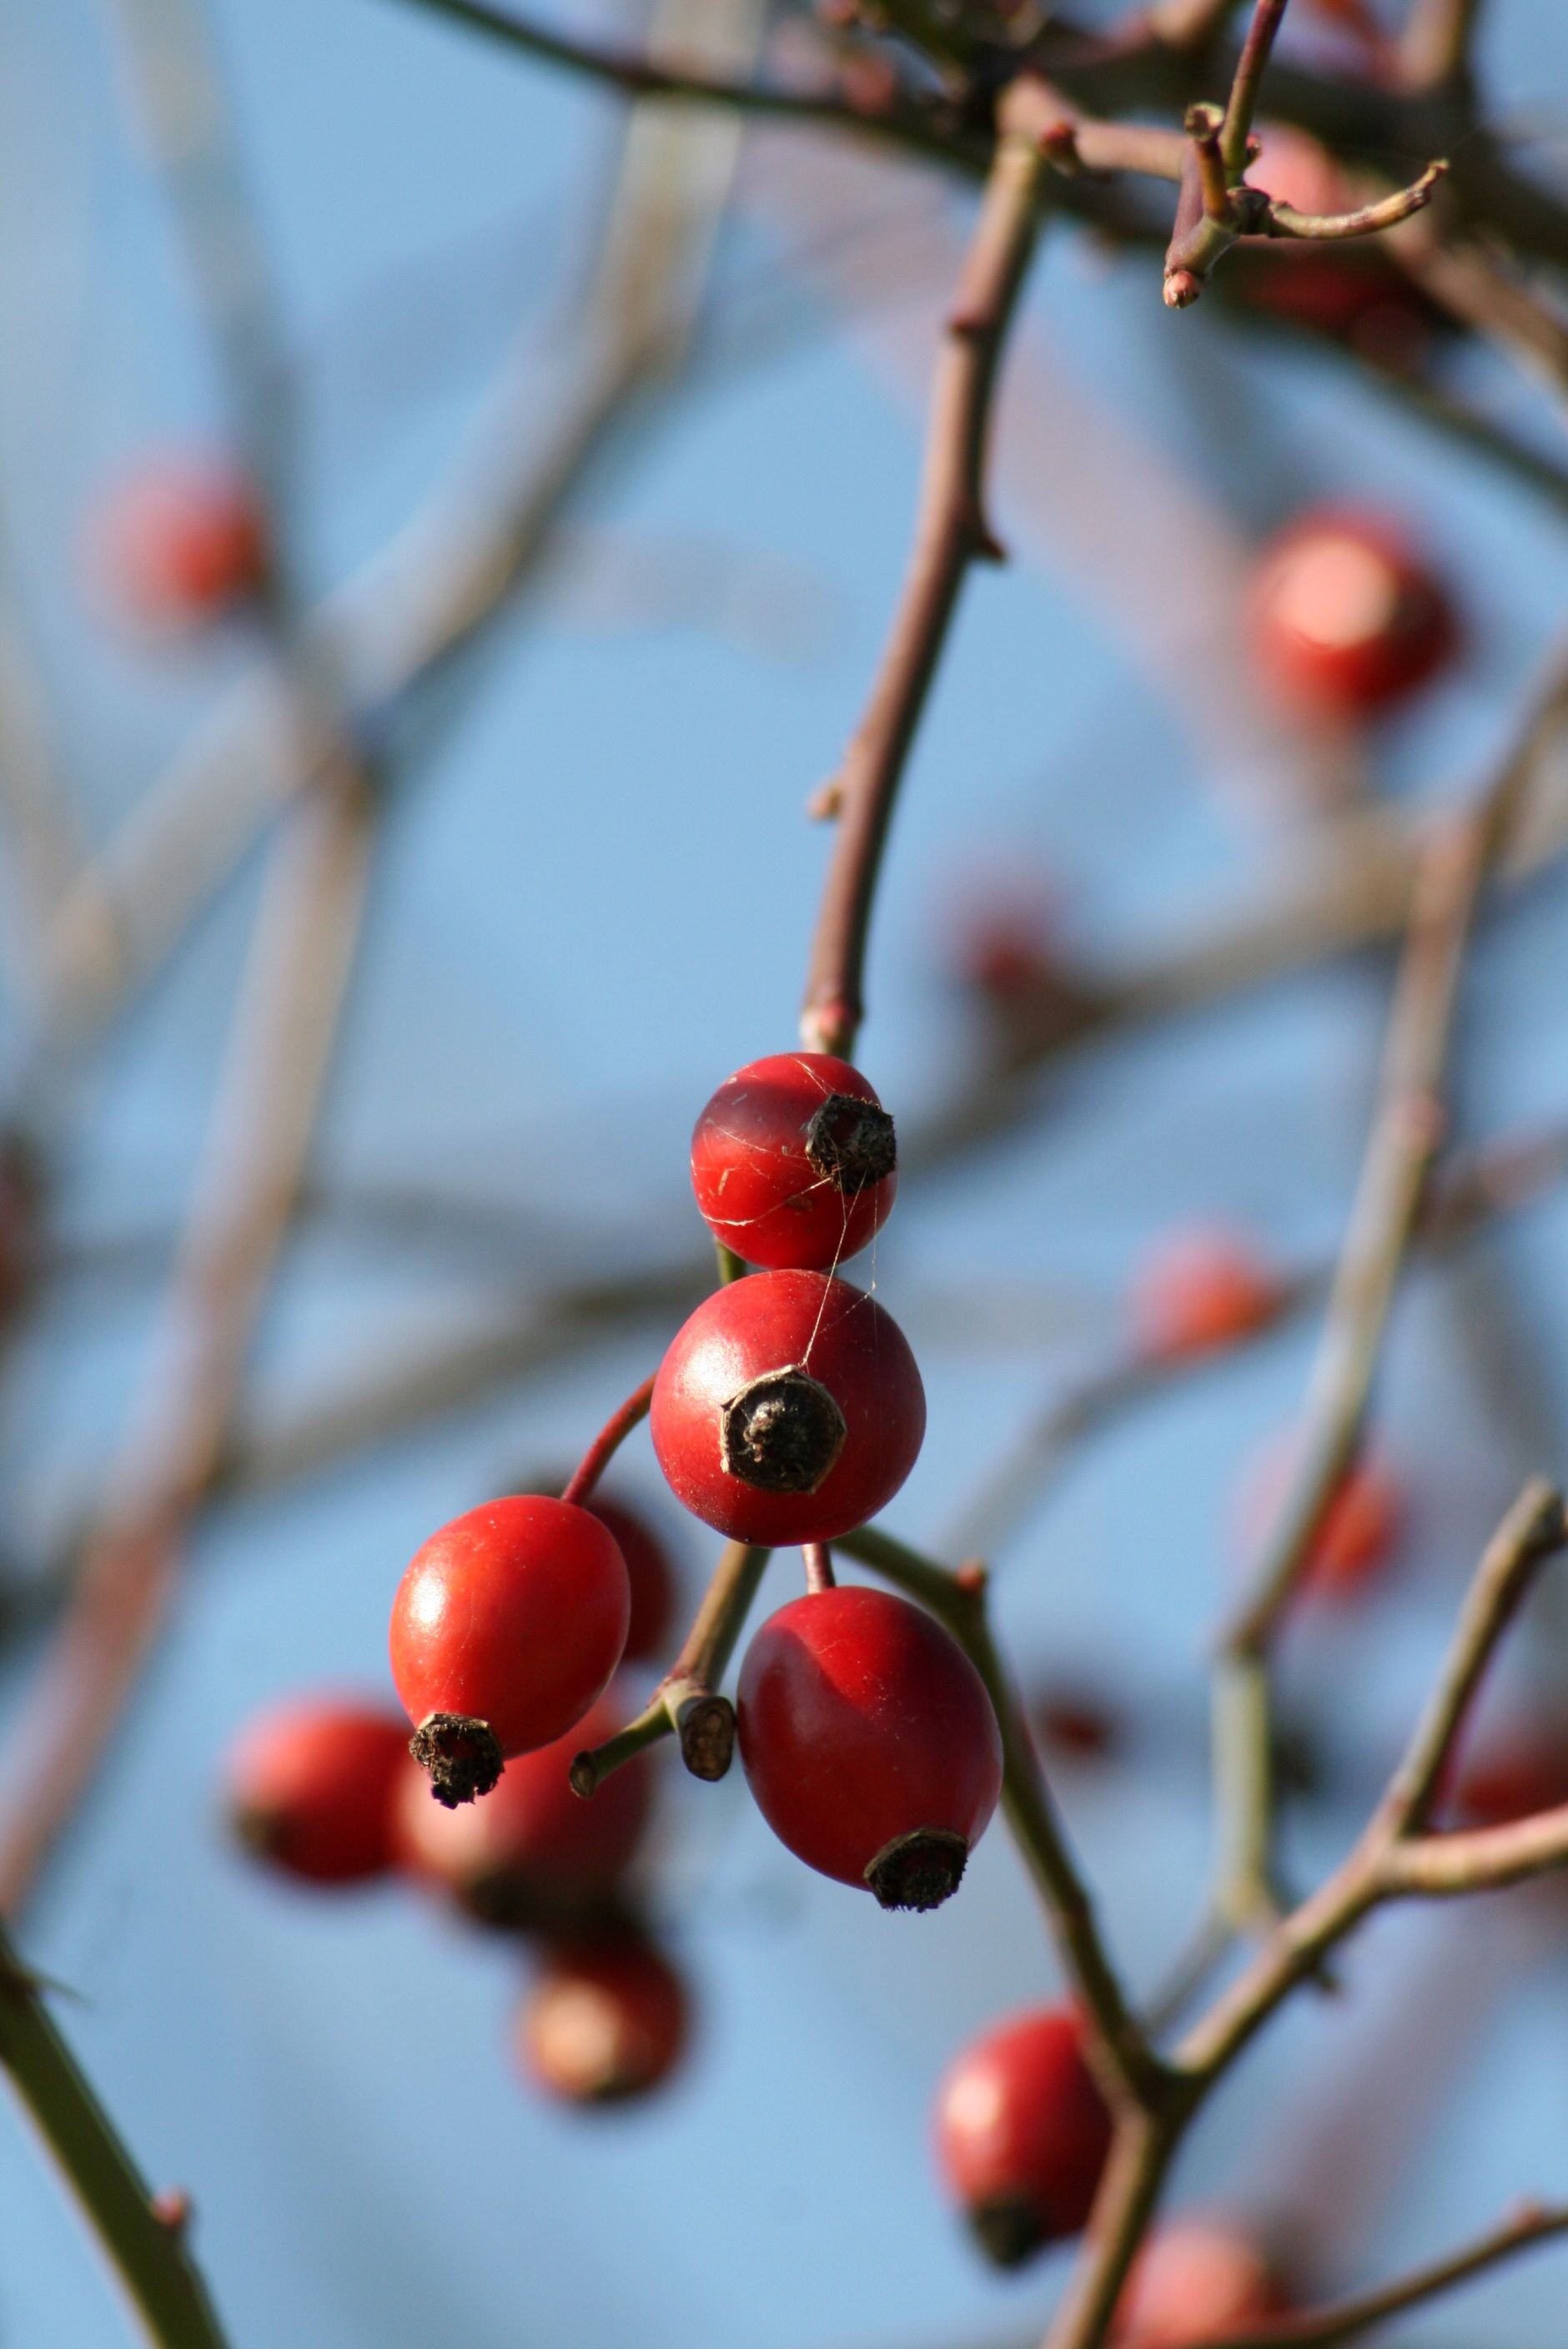
tree, nature, branch, blossom, winter, plant, fruit, berry, leaf, flower, bush, food, spring, red, produce, autumn, healthy, flora, health, season, twig, close up, shrub, rowan, cherry, rosehips, rose hip, macro photography, flowering plant, vitamin c, land plant